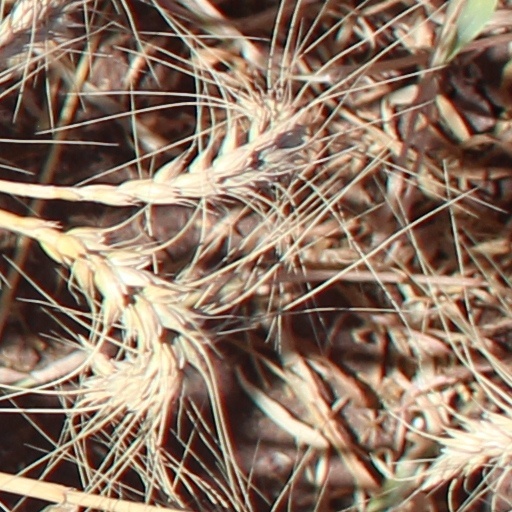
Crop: wheat